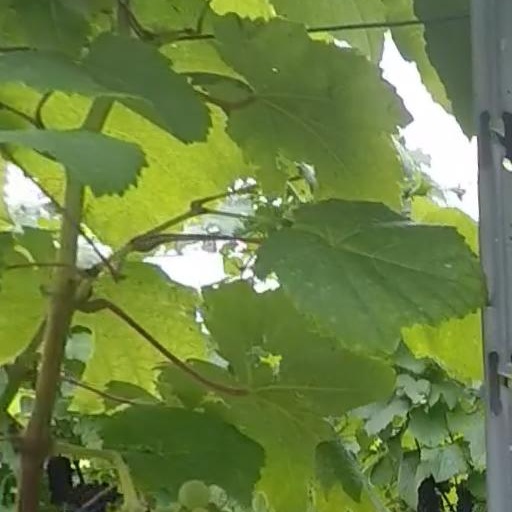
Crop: grape